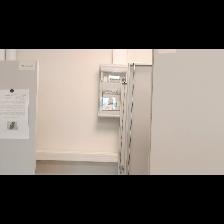
Label: NonHuman